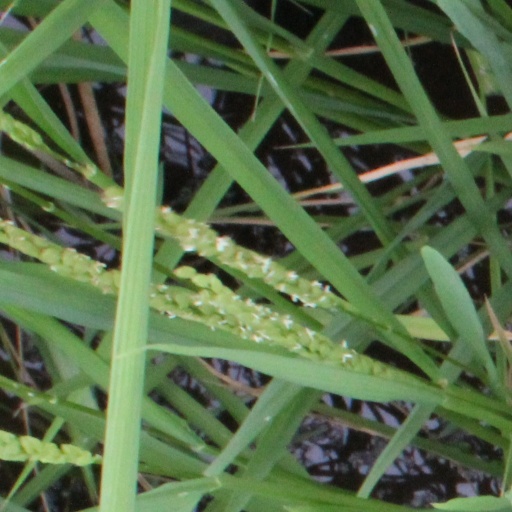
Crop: rice